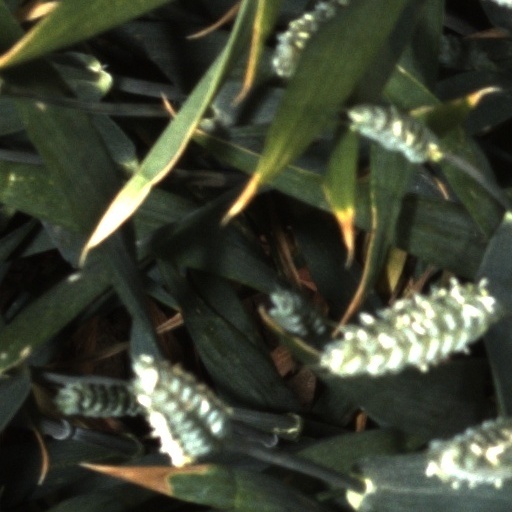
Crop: wheat